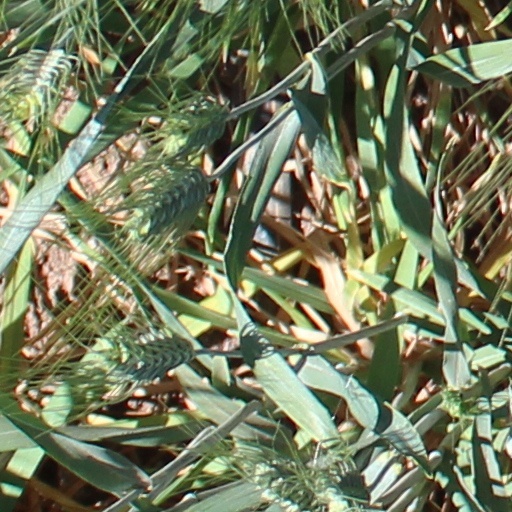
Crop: wheat